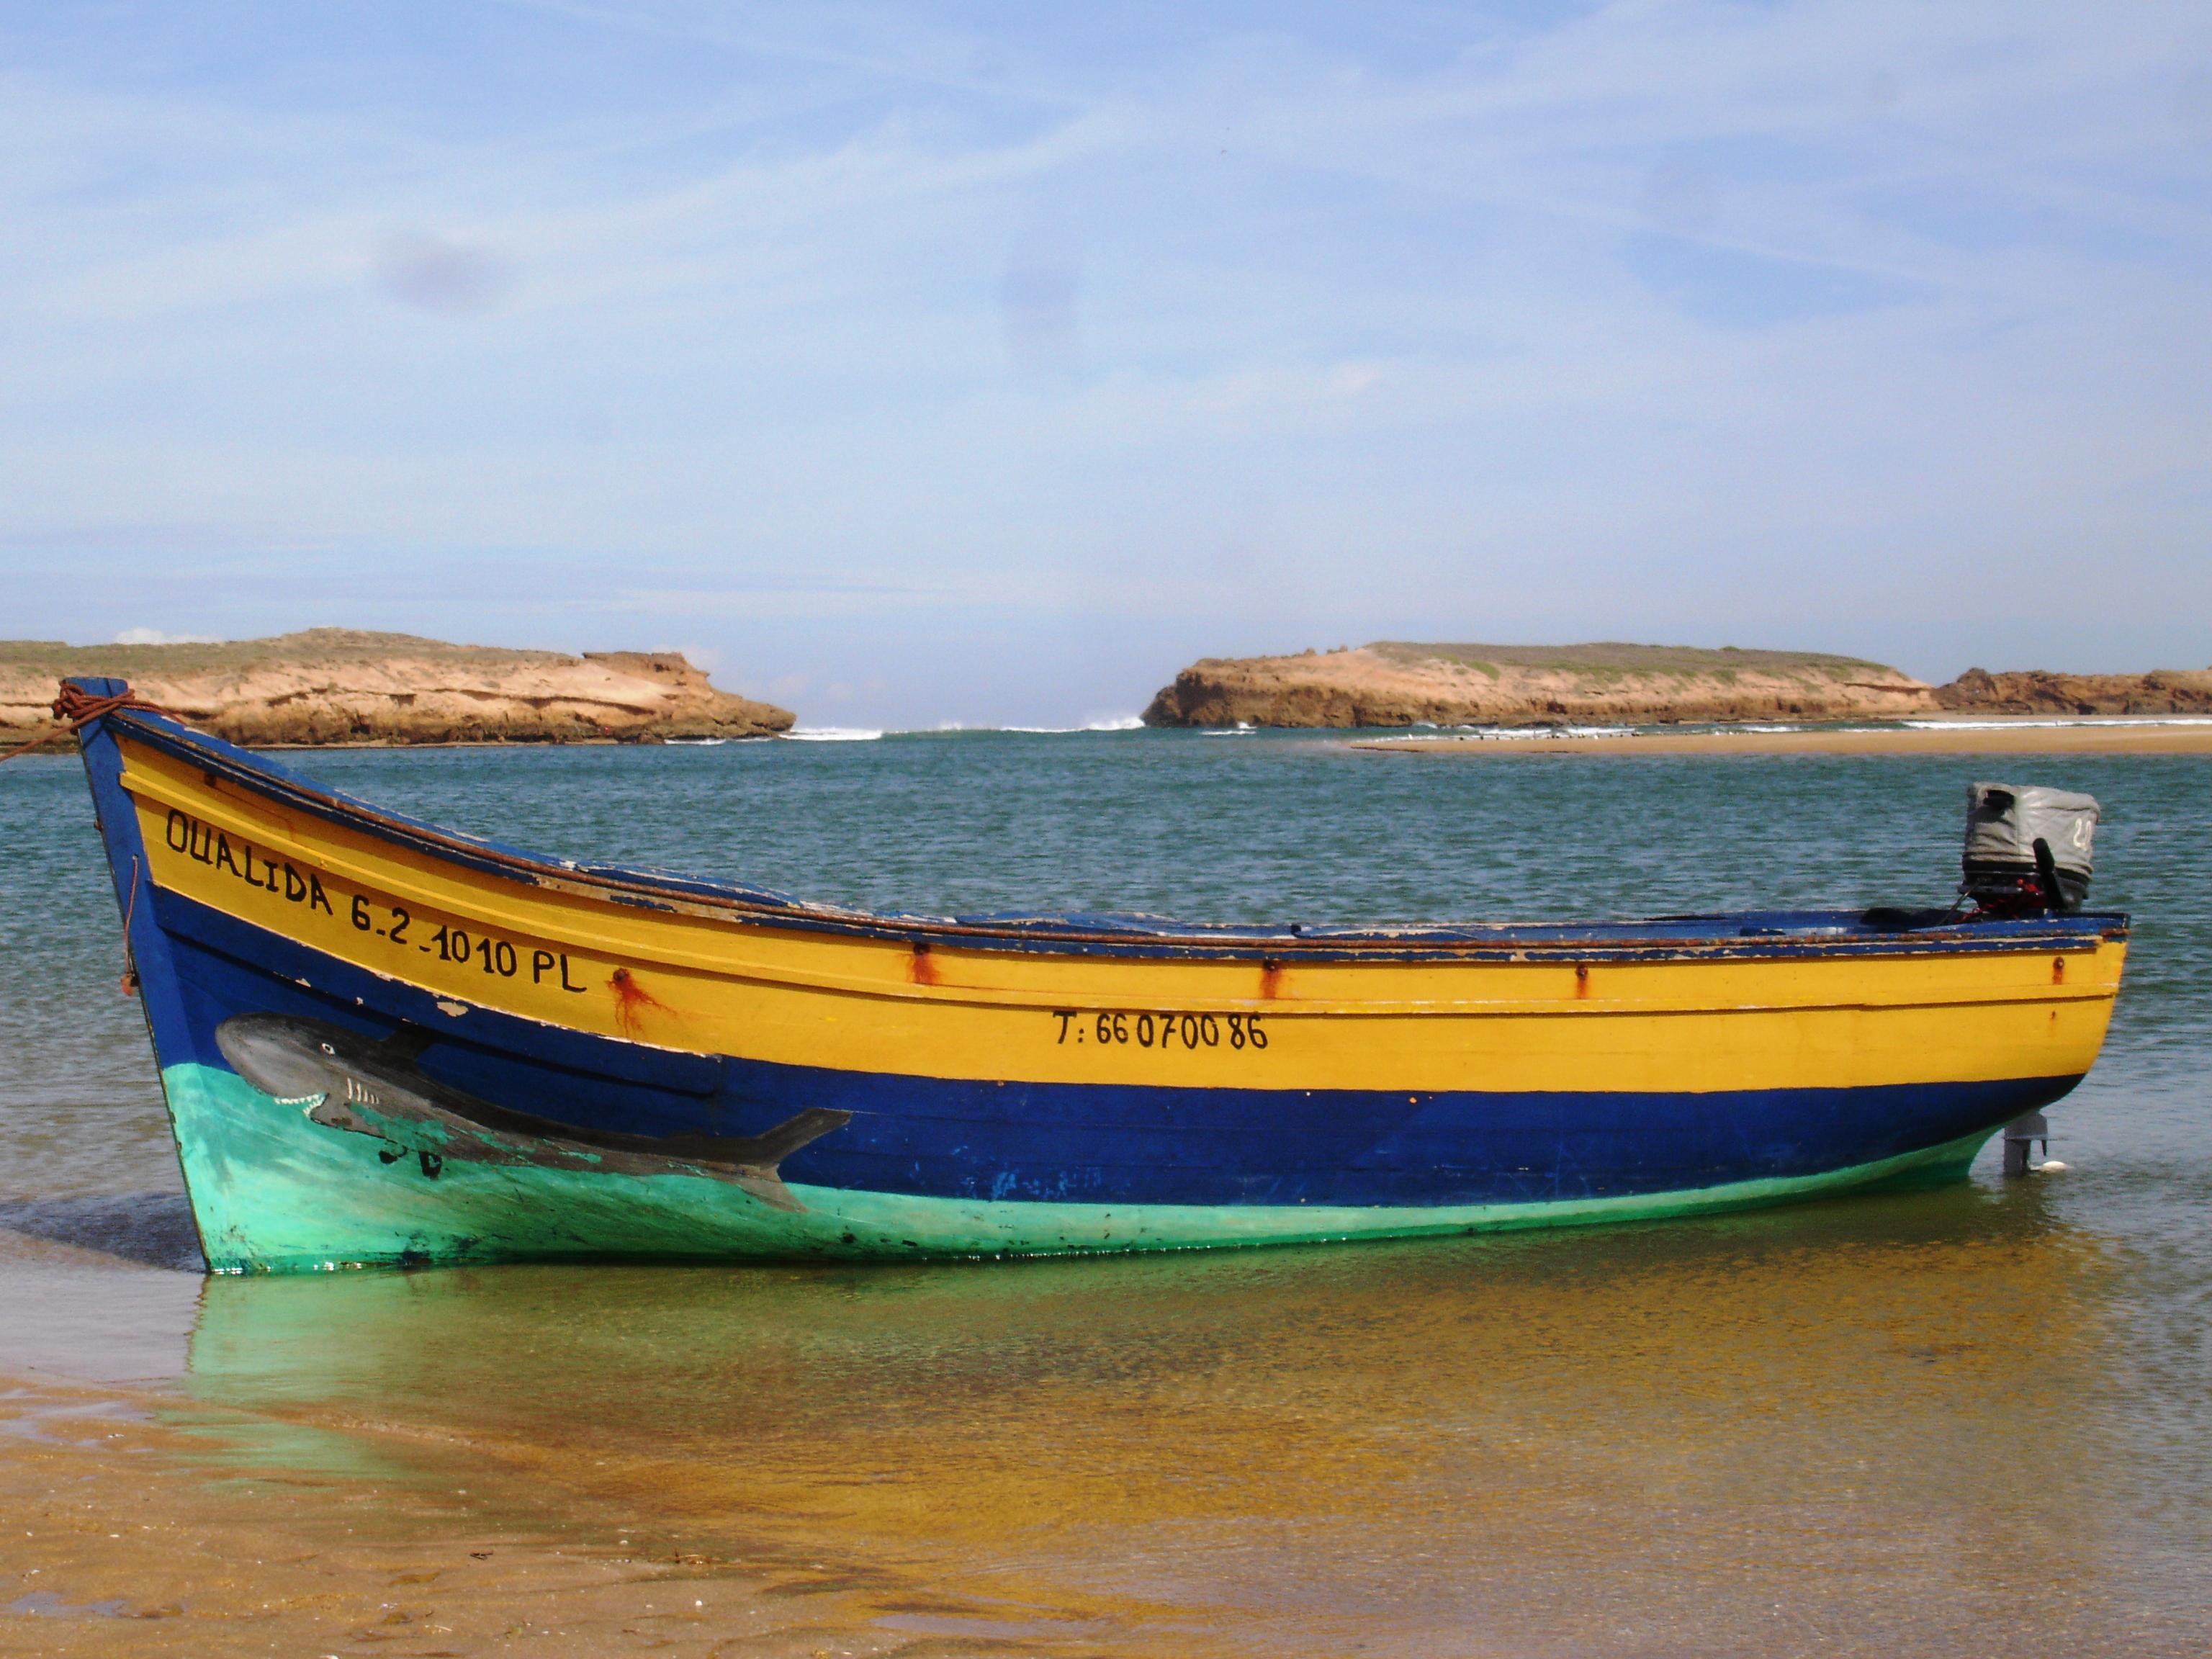
small, boat, sea, water transportation, vehicle, blue, sky, beach, coast, watercraft, fishing vessel, shore, ocean, calm, sand, horizon, vacation, watercraft rowing, landscape, dinghy, bay, tourism, boating